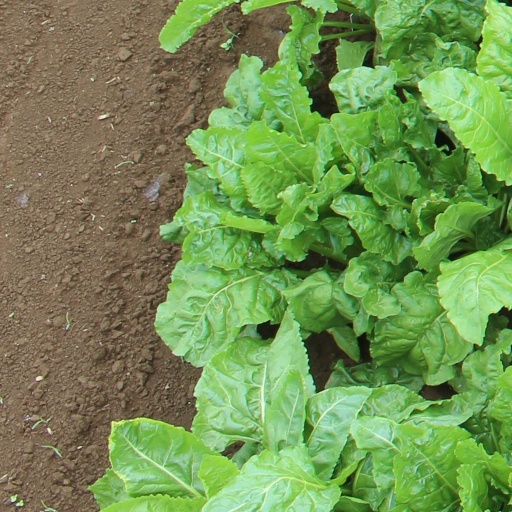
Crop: sugar beet